Whitley Bay

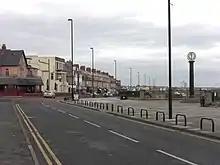
Whitley Bay Promenade

From the late 19th century and into the 20th century, the adverse effects of the decline of local coal mining and dependent industries in the area were ameliorated by the emergence of Whitley as a seaside holiday resort. The opening of the North Tyne Loop railway line in 1882, connecting the coastal villages to Newcastle, benefited the tourism industry. The line, now followed by the present Metro system, included a new railway station in the centre of the town, and another at Monkseaton. Both stations remain in use as Metro stations. Whitley Bay remains a popular holiday resort, with a caravan park operated by Parkdean Resorts for both holidaymakers and holiday home owners.